Anang Desai

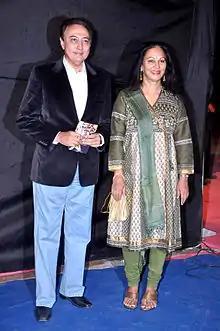
Anang Desai with his wife at Colors Indian Telly Awards

Anang Desai (born 4 May 1953) is an Indian film and television actor. Desai has appeared in more than 100 television shows and 70 films, known for his portrayal of the character Babuji in the television series Khichdi and its . He is an alumnus of the National School of Drama, New Delhi and was a part of the institute's professional repertory, performing Hindi theatre extensively before starting his career in the television and film domains.